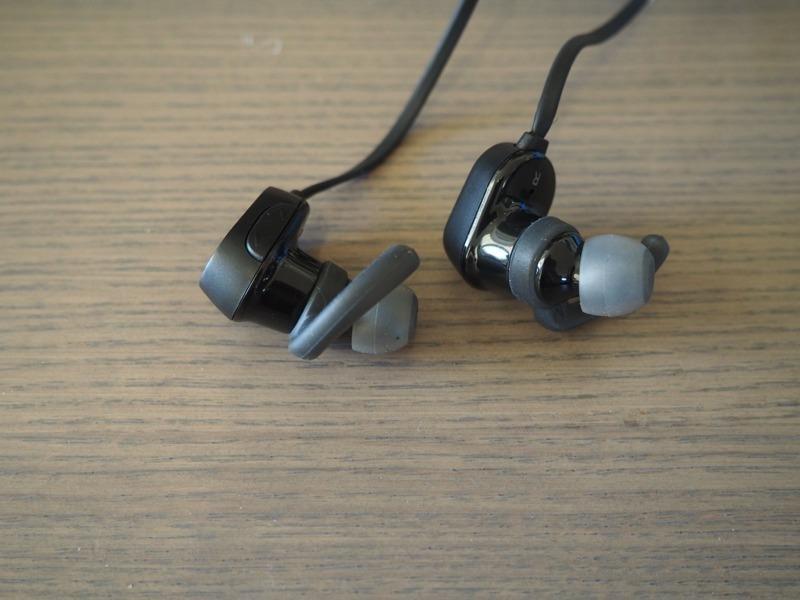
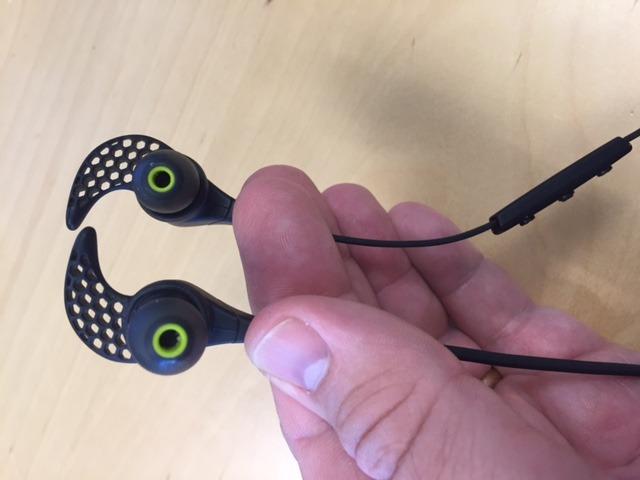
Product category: headphones
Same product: no